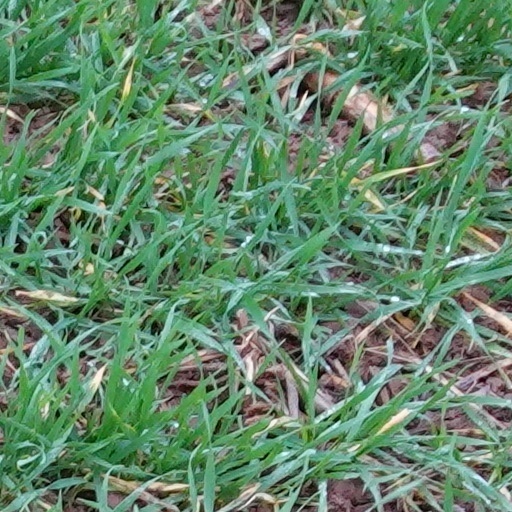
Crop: wheat